Red Lake, Ontario

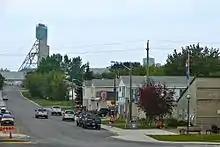
Balmertown

Red Lake has the Red Lake Regional Heritage Centre, a museum of local art and history, and is close to Woodland Caribou Provincial Park and Pakwash Provincial Park. Some local restaurants are Antonio's, Spud&Dog, and The Howey. Red Lake is a prime location for summer sport fishing, as the lake contains several types of fish including walleye, northern pike, lake trout, whitefish and sauger. Other popular recreational summer activities include golfing at the Red Lake Golf and Country Club, swimming at Rahill and Kinsmen Beach, and even exploring the many bays and arms of Red Lake by boat.